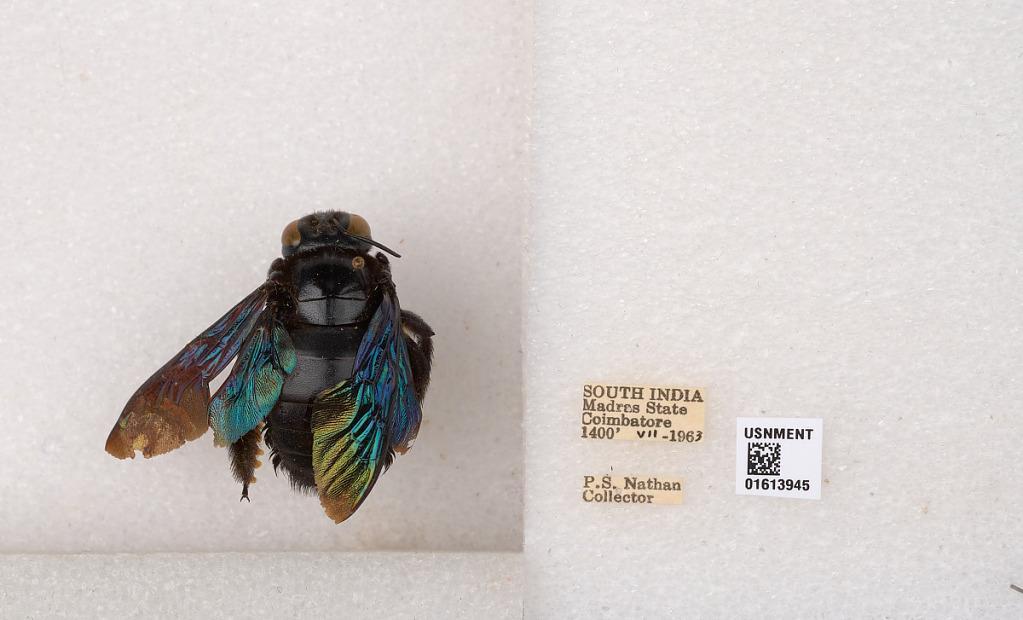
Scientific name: Xylocopa (Mesotrichia) tenuiscapa Westwood
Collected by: P. Nathan
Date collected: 1963-7-1
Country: India
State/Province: Tamil Nadu
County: Coimbatore
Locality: Coimbatore